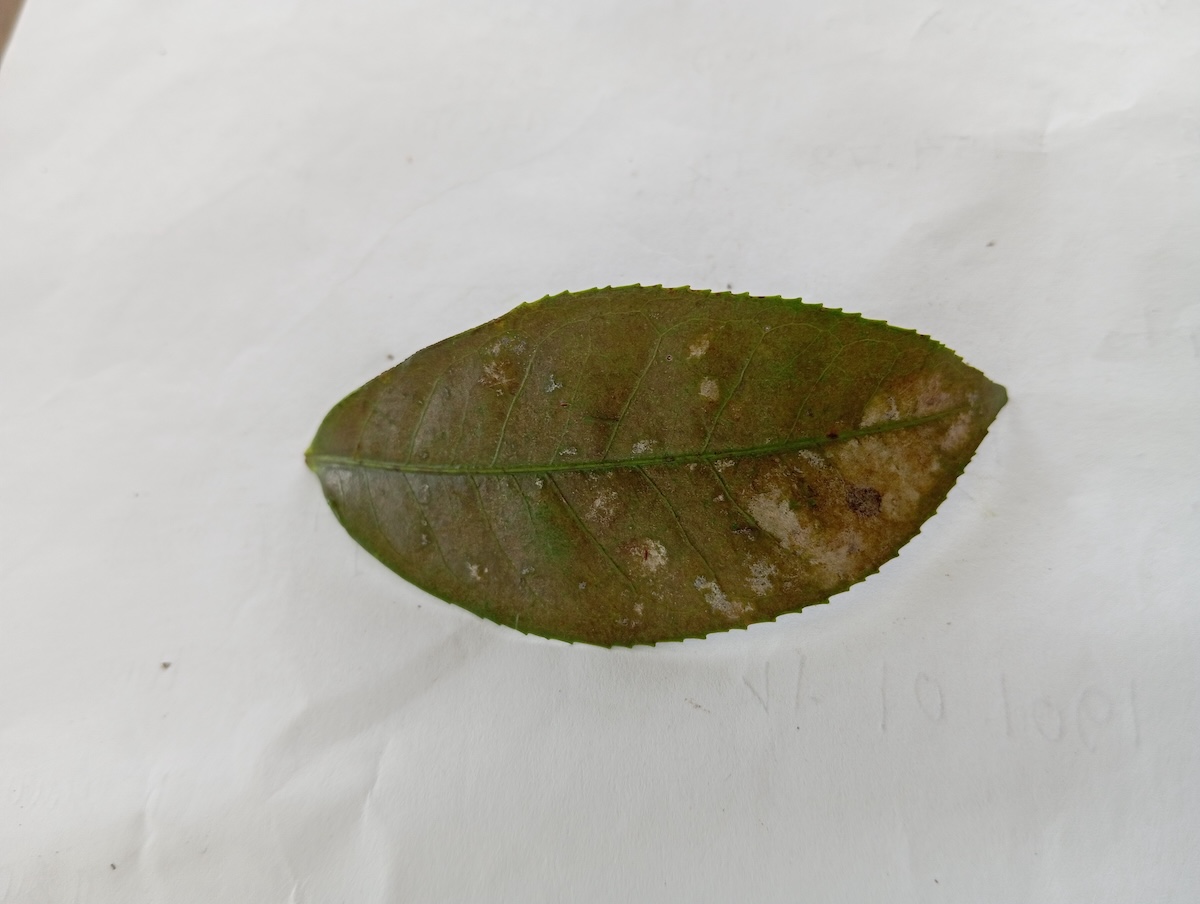
Label: Red spider